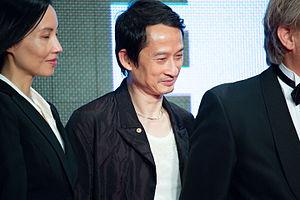
Trần Anh Hùng, né le 23 décembre 1962 à Đà Nẵng au Sud Viêt Nam, est un réalisateur français d'origine vietnamienne.